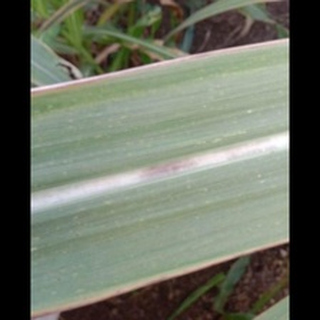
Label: sugarcane_red_rot